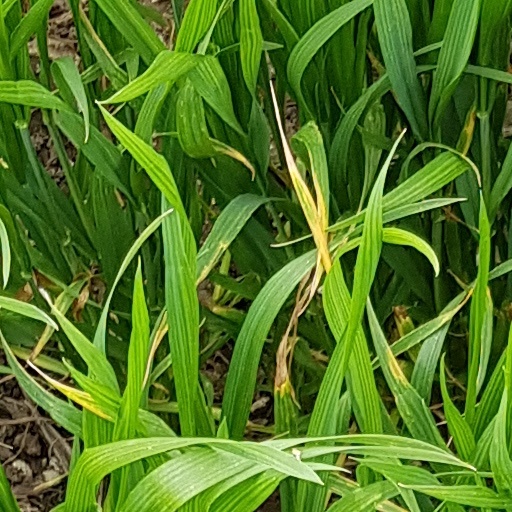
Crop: wheat